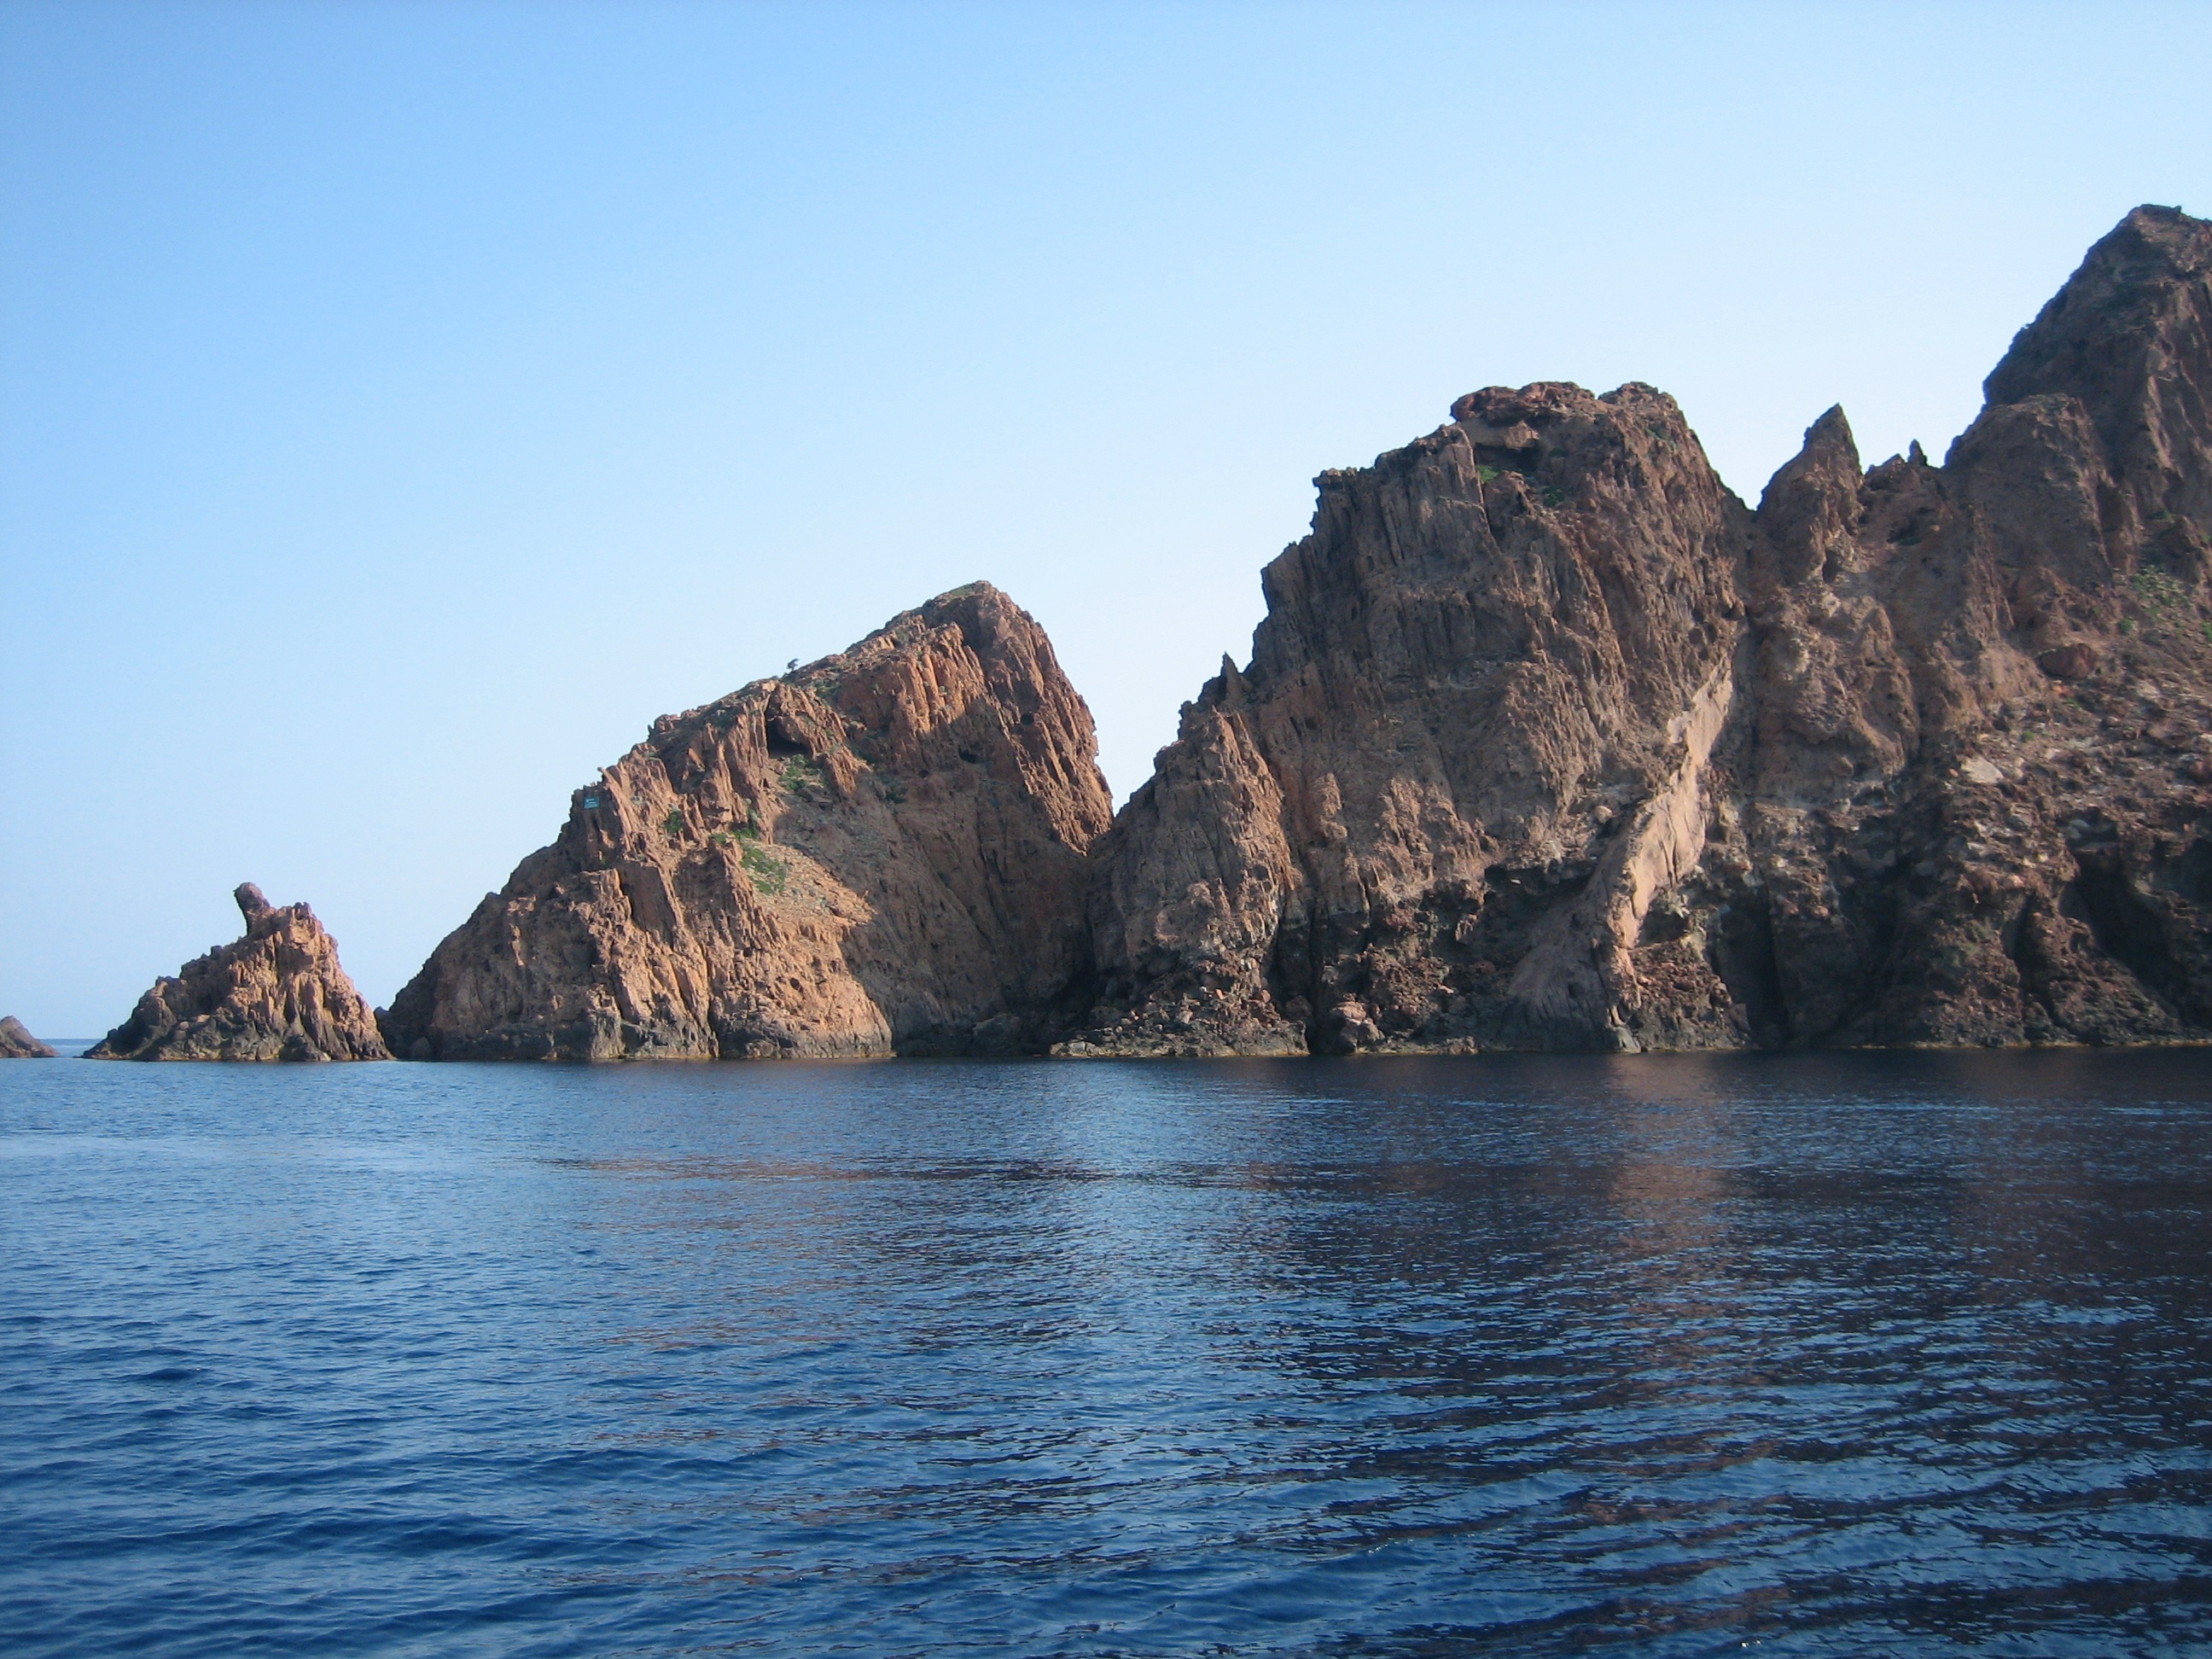
landscape, sea, coast, rock, ocean, mountain, shore, lake, formation, cliff, bay, terrain, body of water, reserve, unesco, cape, volcanic, corsican, landform, piana, basalt columns, geographical feature, scandola